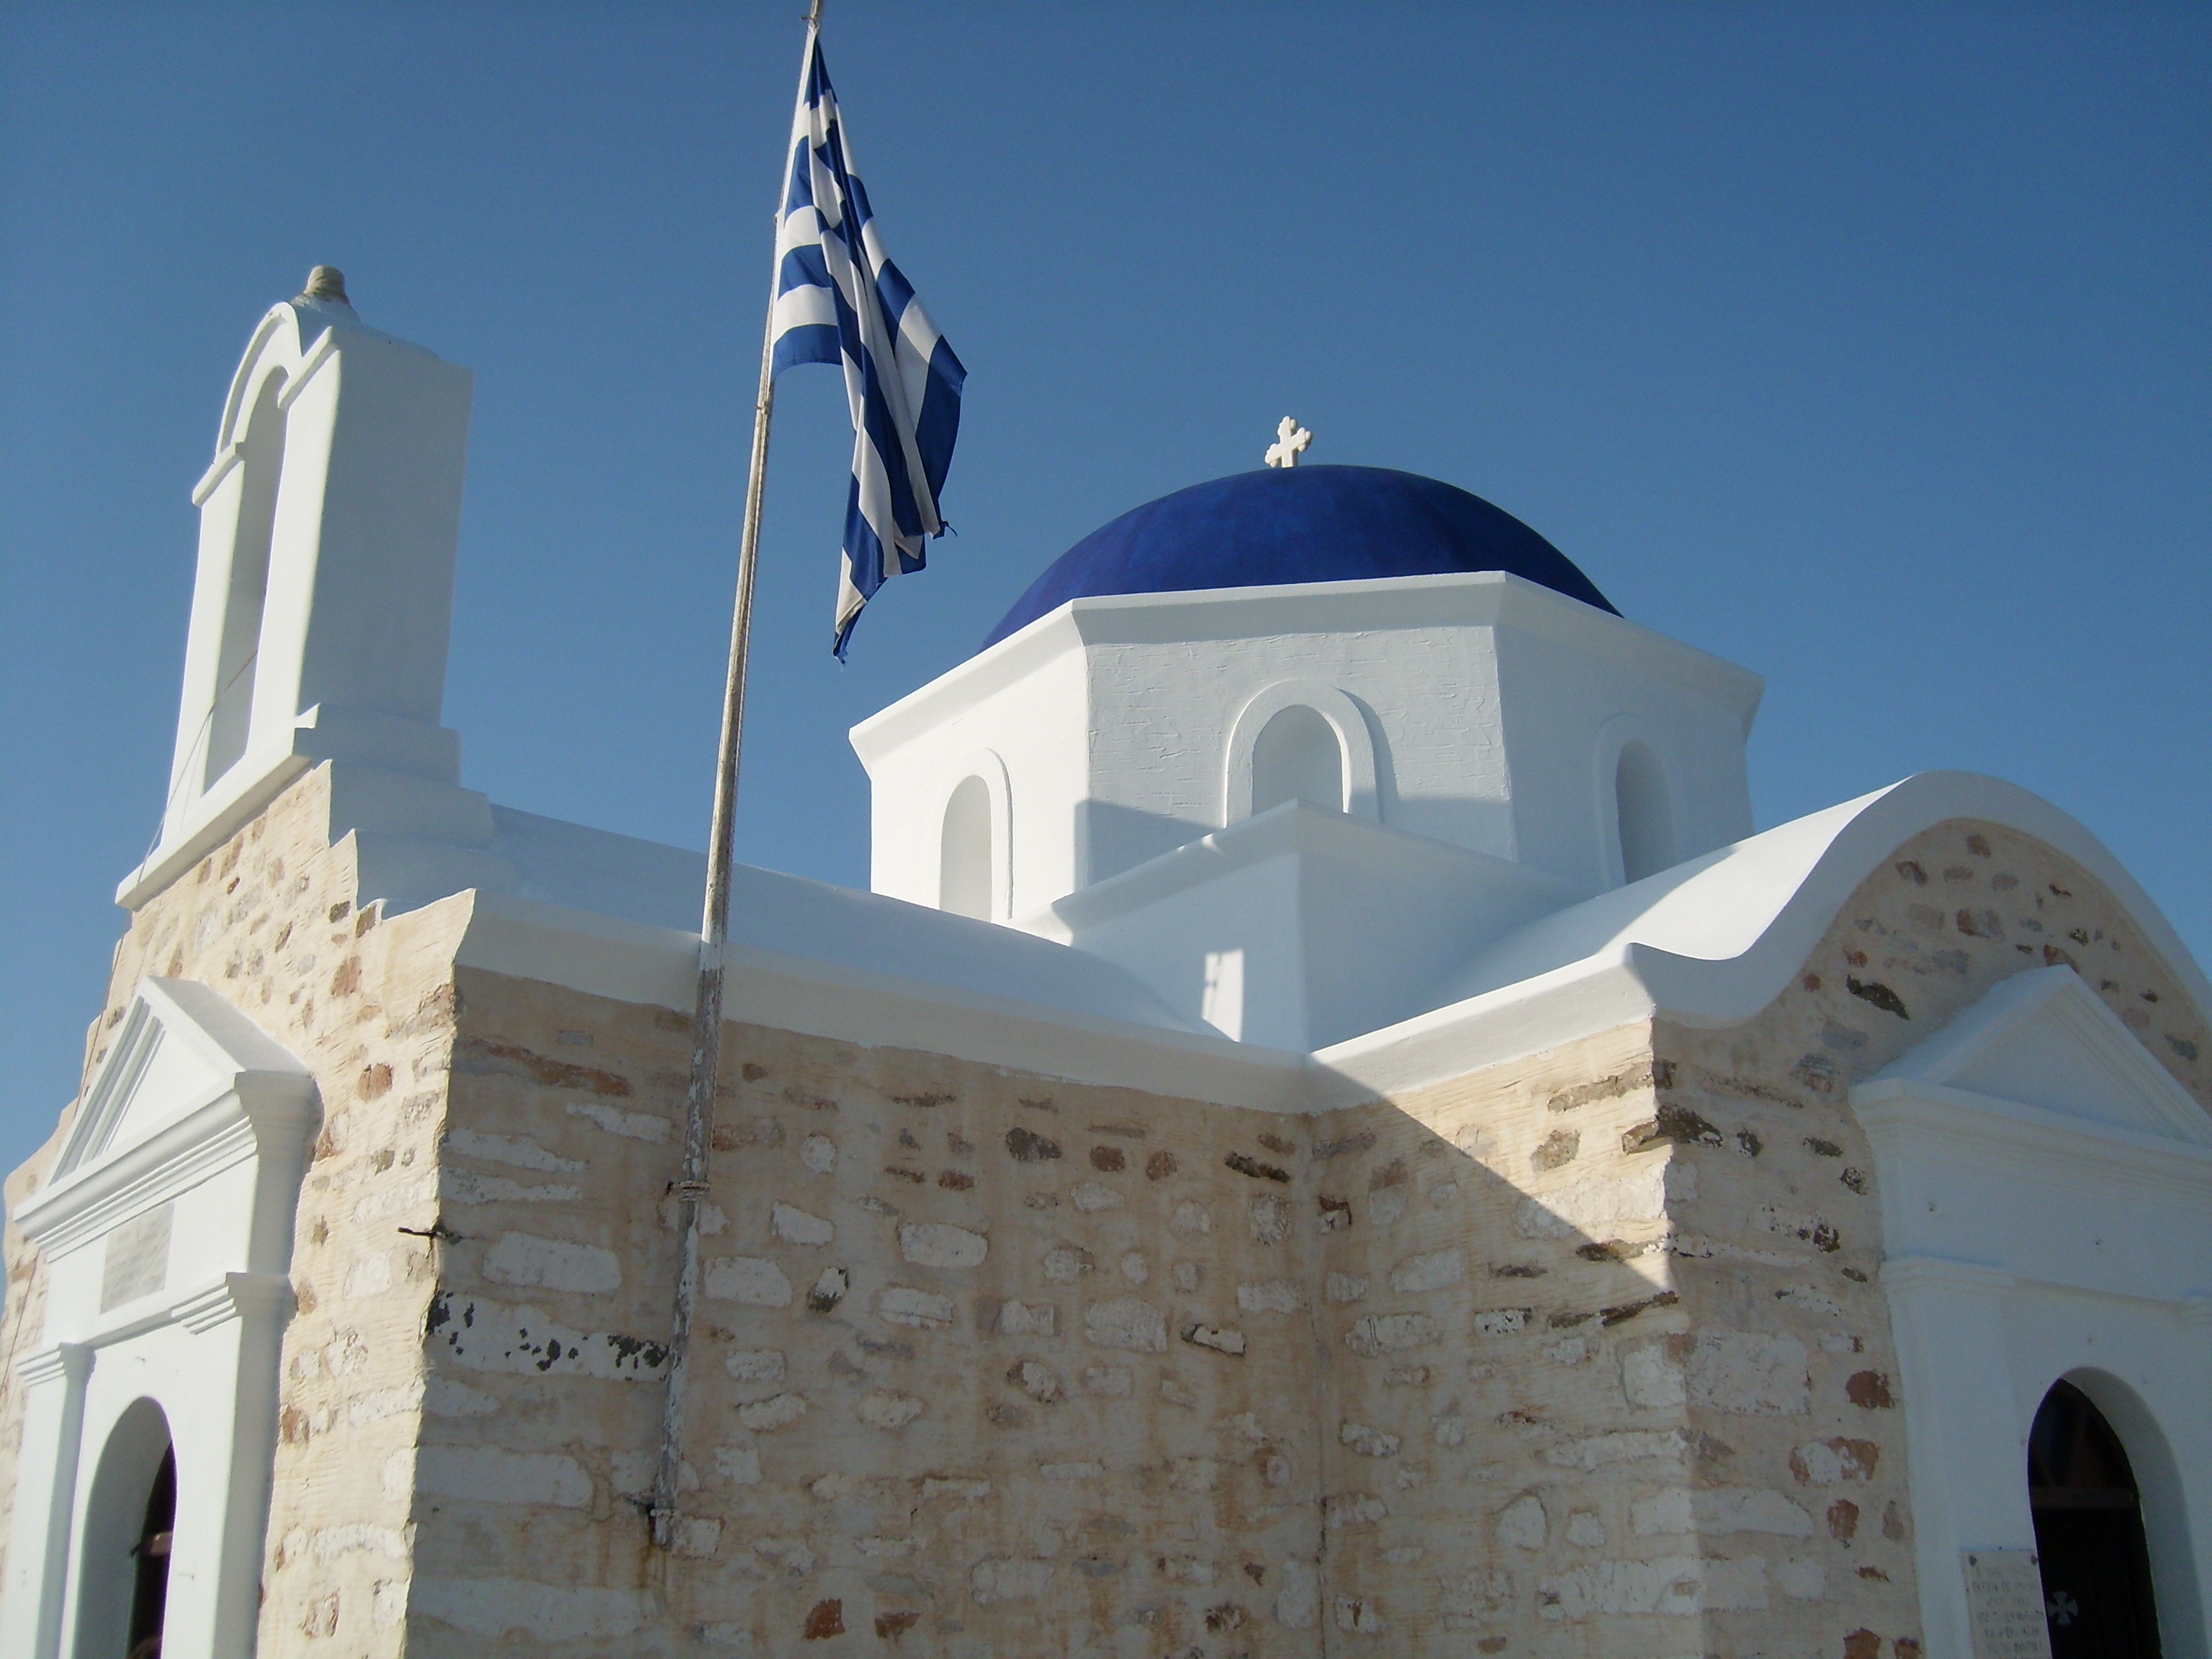
architecture, white, building, travel, holiday, island, blue, church, chapel, place of worship, bell tower, steeple, monastery, greece, mosque, synagogue, orthodox, orthodox church, cyclades, historic site, orthodox cathedral, spanish missions in california